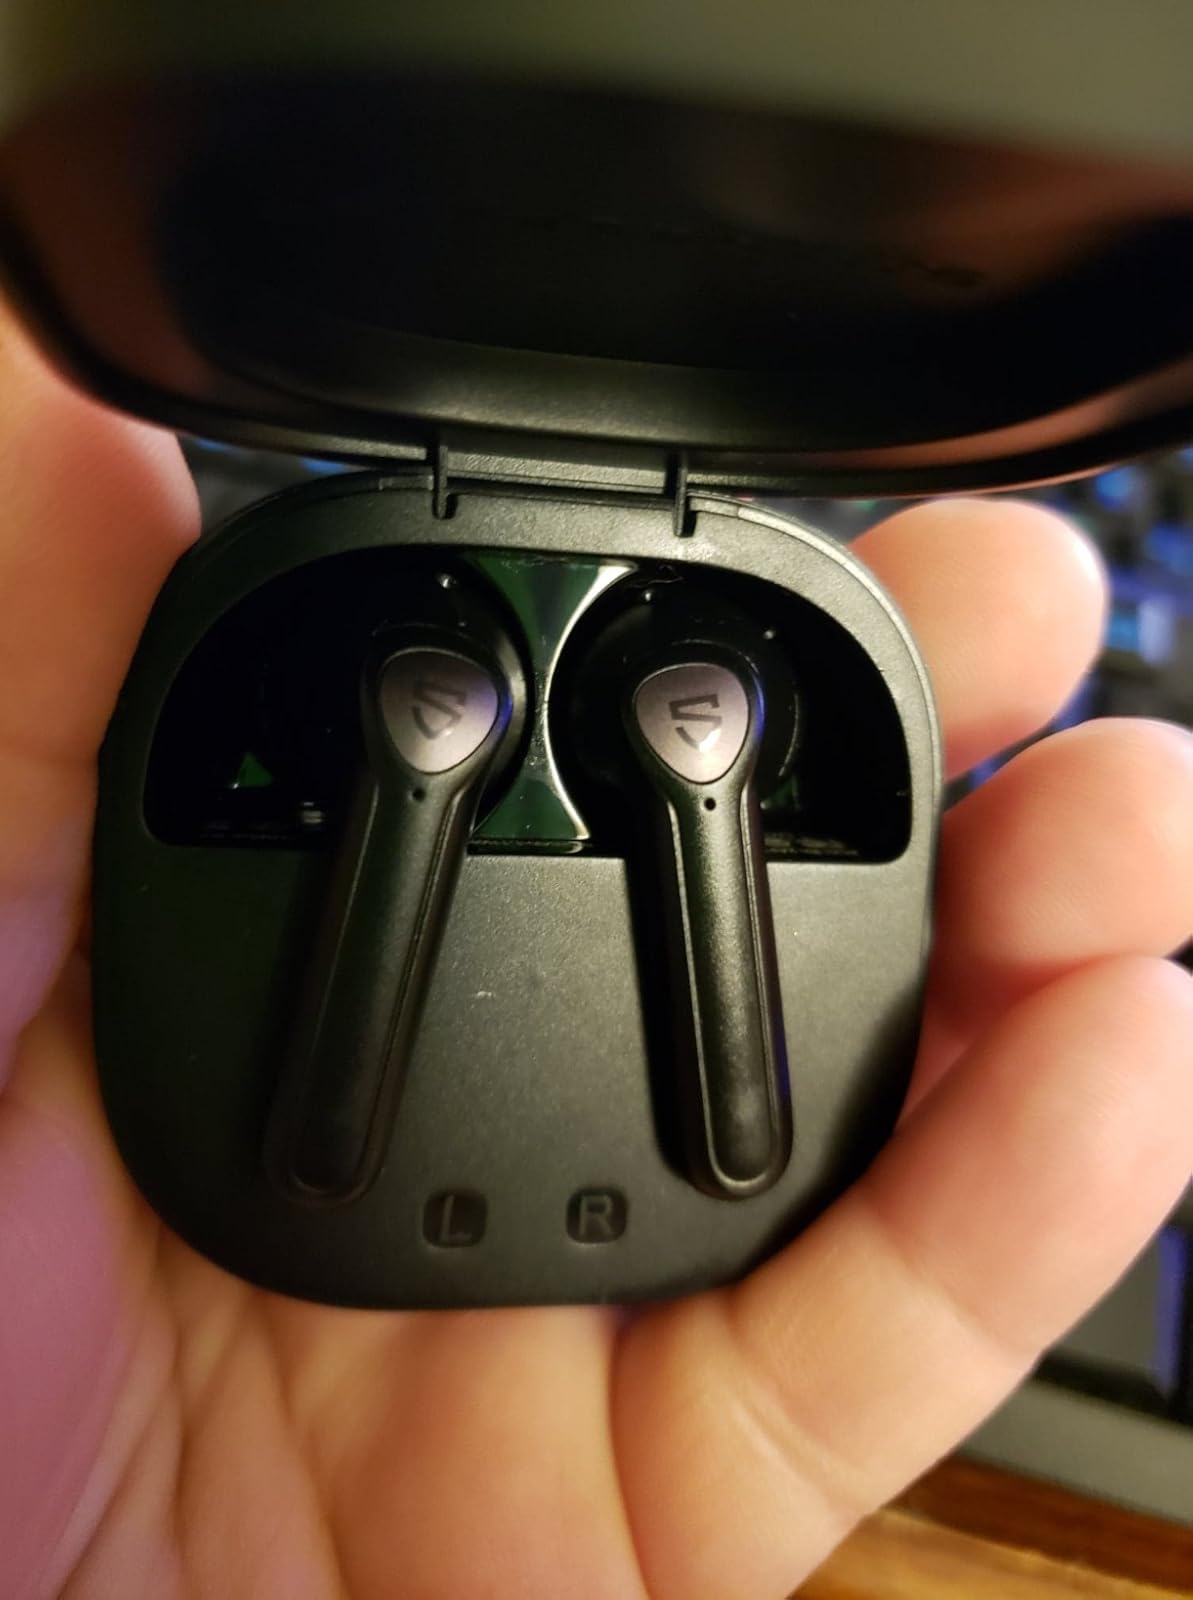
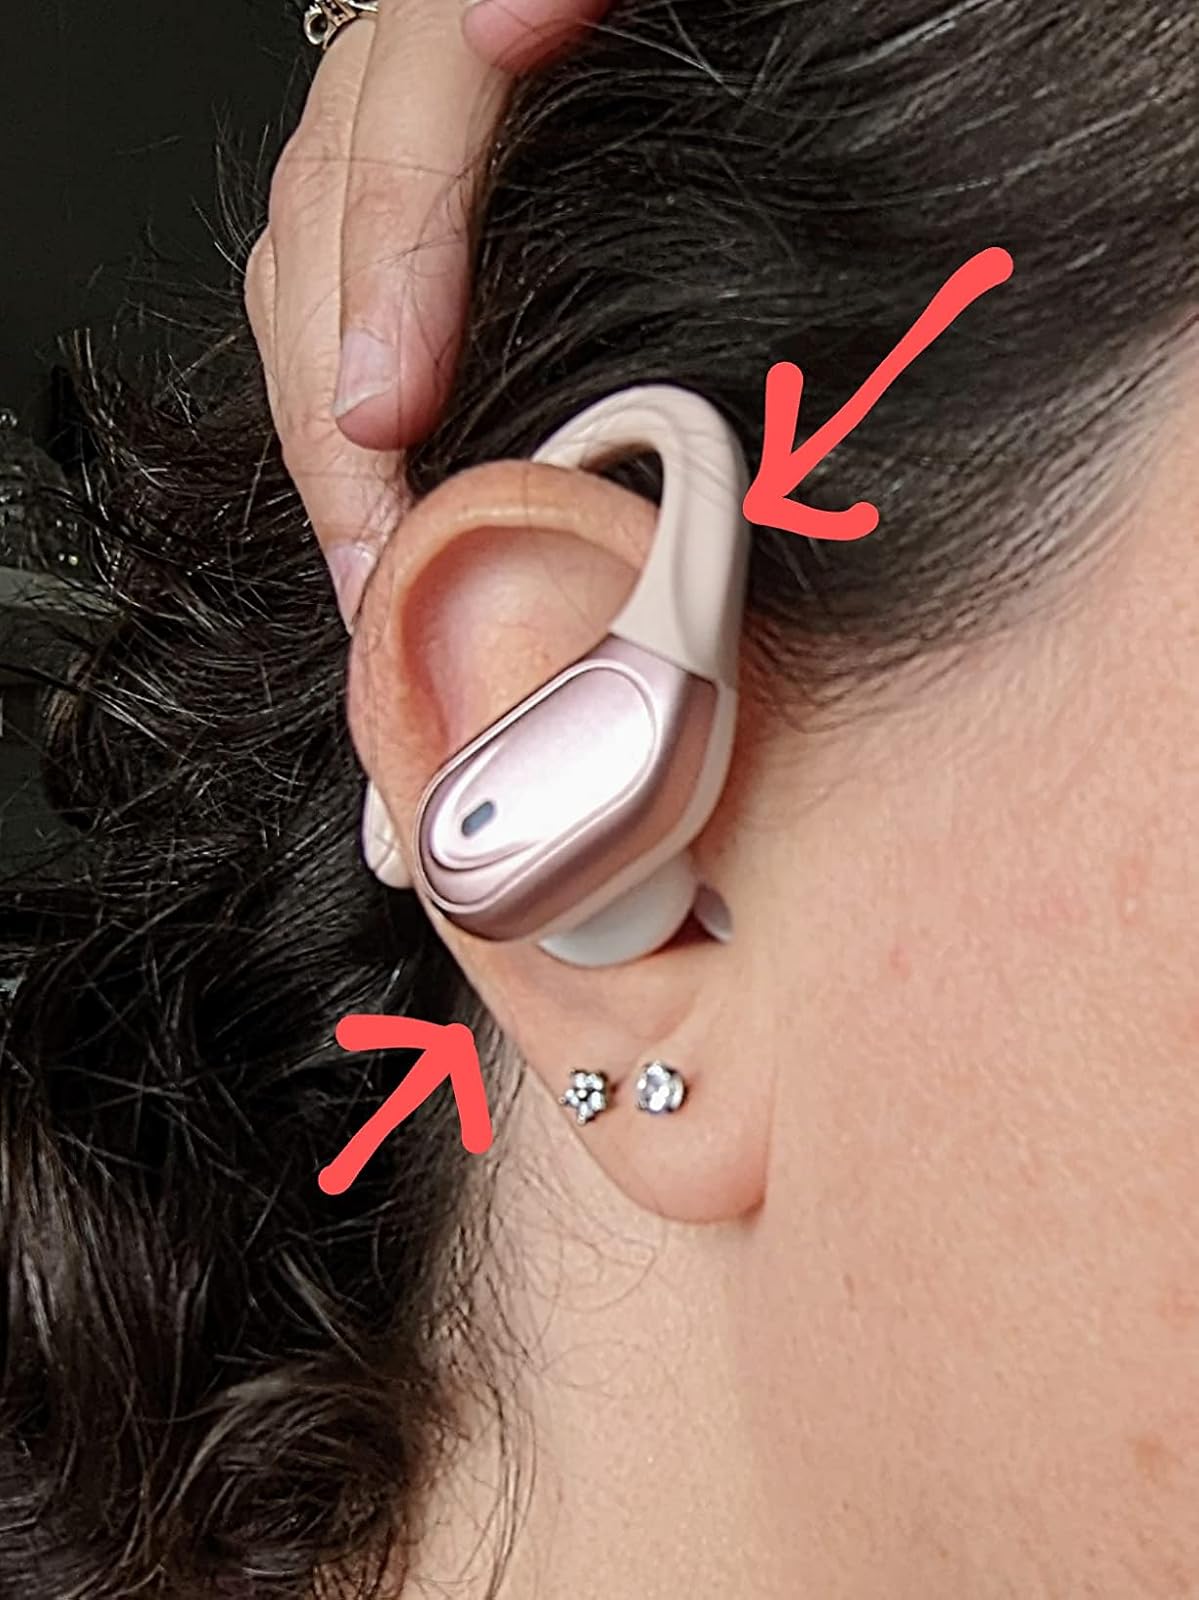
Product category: earbuds
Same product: no